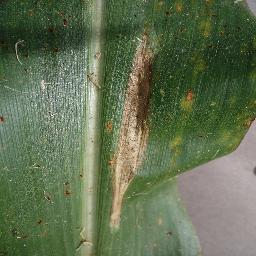
Label: Corn_(Maize)___Northern_Leaf_Blight